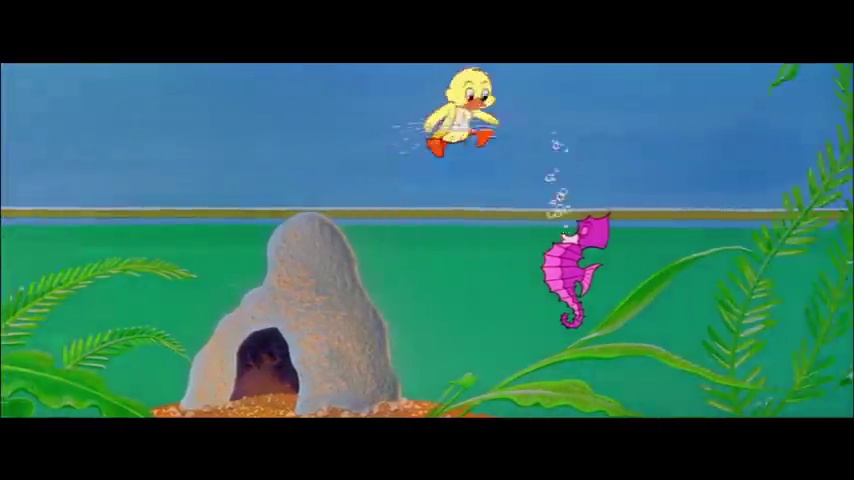
Portrait style: Cartoon Portrait